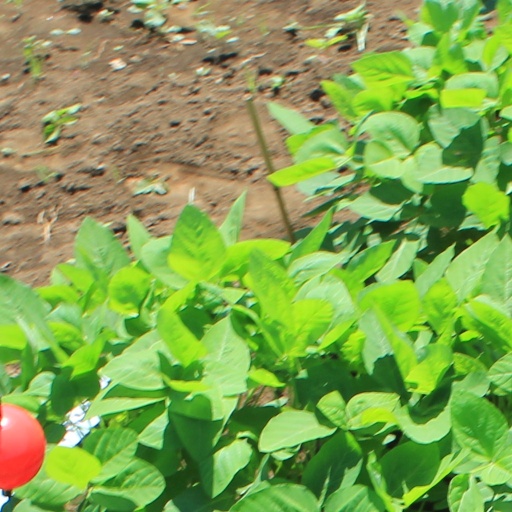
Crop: soybean